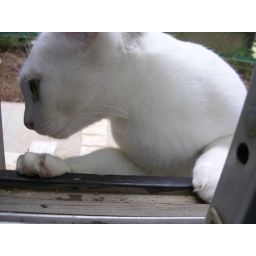
Stray cat around my home (42)